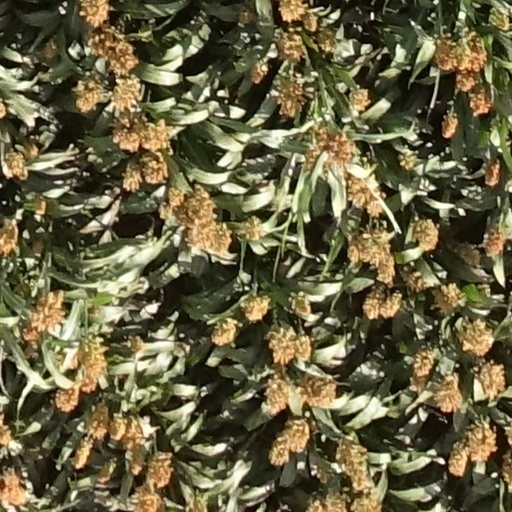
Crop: sorghum